Holy Week in Popayán

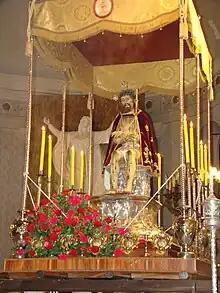
The Holy Ecce homo parades during processions on Palm Sunday, Tuesday, Wednesday and Thursday santo

Starting from the sanctuary of Bethlehem, the first proper procession of Easter payanesa, down by "quingos", to the city and goes to the Cathedral Basilica of Our Lady of the Assumption of Popayán, where he concludes.